List of NCAA Division I men's basketball players with 60 or more points in a game

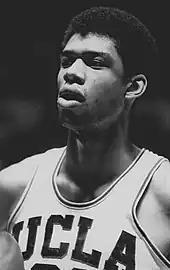
A young black man is completing a two-handed reverse slam dunk during a college basketball game. The photograph is in black and white.

In basketball, points are the sum of the score accumulated through free throws and field goals. The National Collegiate Athletic Association's (NCAA) Division I is the highest level of amateur basketball in the United States. The NCAA did not split into its current divisions format until August 1973. From 1906 to 1955, there were no classifications to the NCAA nor its predecessor, the Intercollegiate Athletic Association of the United States (IAAUS). Then, from 1956 to 1973, colleges were classified as either "NCAA University Division (Major College)" or "NCAA College Division (Small College)". This is a comprehensive list (through the 2011–12 season) of all occurrences of an NCAA Division I men's basketball player scoring 60 or more points in a single game. The official NCAA men's basketball media guide includes two lists: one listing all 60+ point games against Division I opponents and the other listing all 60+ point games against non-Division I opponents.